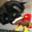
Label: cat